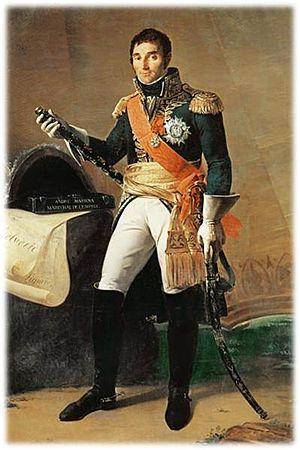
André Masséna (1758-1817) Maréchal de France
La place Masséna est une place du centre-ville de Nice, désignée ainsi en hommage au maréchal d’Empire André Masséna, niçois de naissance. Depuis sa construction progressive à partir des années 1820-1830 sur le modèle de la place Vittorio Veneto de Turin, la place Masséna s’est profondément inscrite dans le patrimoine niçois. Elle est un « joyau » de la ville et un espace central de la ville de Nice.